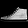
Label: Sneaker